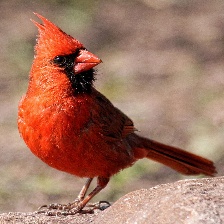
Species: NORTHERN CARDINAL
Scientific name: CARDINALIS CARDINALIS